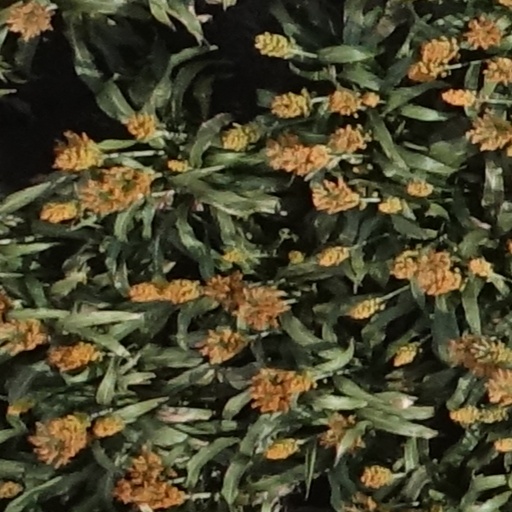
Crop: sorghum